Ally Love (fitness instructor)

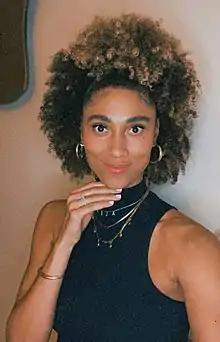

Ally Love is an American fitness instructor for Peloton and the in-arena host of the Brooklyn Nets. She began her career as a dancer for the New York Knicks and a model for brands like Adidas. She began working for the Nets as a host in 2012, which led to her hiring by Peloton in 2017. She has since founded the fitness website Love Squad and hosted the Netflix competition reality show "Dance 100".